The Wizard of Oz

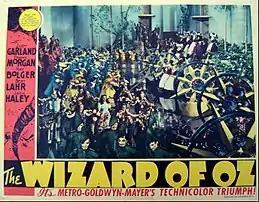
Lobby card with still of deleted musical number "Hail! Hail! The Witch Is Dead!", sung upon the return to the Emerald City

The song "The Jitterbug", written in a swing style, was intended for a sequence where the group journeys to the Witch's castle. Owing to time constraints, it was cut from the final theatrical version. The film footage of the song has been lost, although silent 8mm color home-film footage of the rehearsals has survived. The audio recording of the song was preserved, and was included in the 1995 Rhino Records two-CD deluxe edition of the soundtrack, as well as on the film's VHS and DVD editions. A reference to "The Jitterbug" remains in the film: The Witch tells her flying monkeys that they should have no trouble apprehending Dorothy and her friends because "I've sent a little insect on ahead to take the fight out of them."